Cider syrup

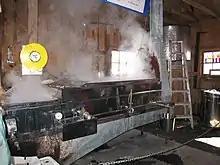
Boiling syrup

The instruction of making the cider syrup was required to put fresh juice into an open, unreactive metal container and skim the surface as it boils down. The volume should be concentrated to approximate the one-seventh of the original. Hence, the apple cider syrup is labor-intensive and expensive to make. At least one early source declares that premium apple molasses can be produced by steam cooking apples in a container, weighing them down in slatted baskets and pressing their juice through the straw, and then reducing the expressed juice. Most manufacturers only ground, squeezed and boiled down the apple into fresh juice, fermented into alcohol or made cider syrup.